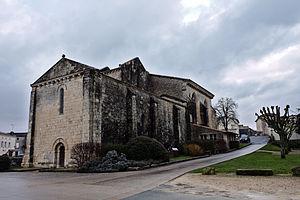
Église Saint-Martin de Périgné.
Cet article recense les monuments historiques français classés en 1913.
Périgné est une commune du centre-ouest de la France située dans le département des Deux-Sèvres en région Nouvelle-Aquitaine.
Cet article recense les monuments historiques des Deux-Sèvres, en France.